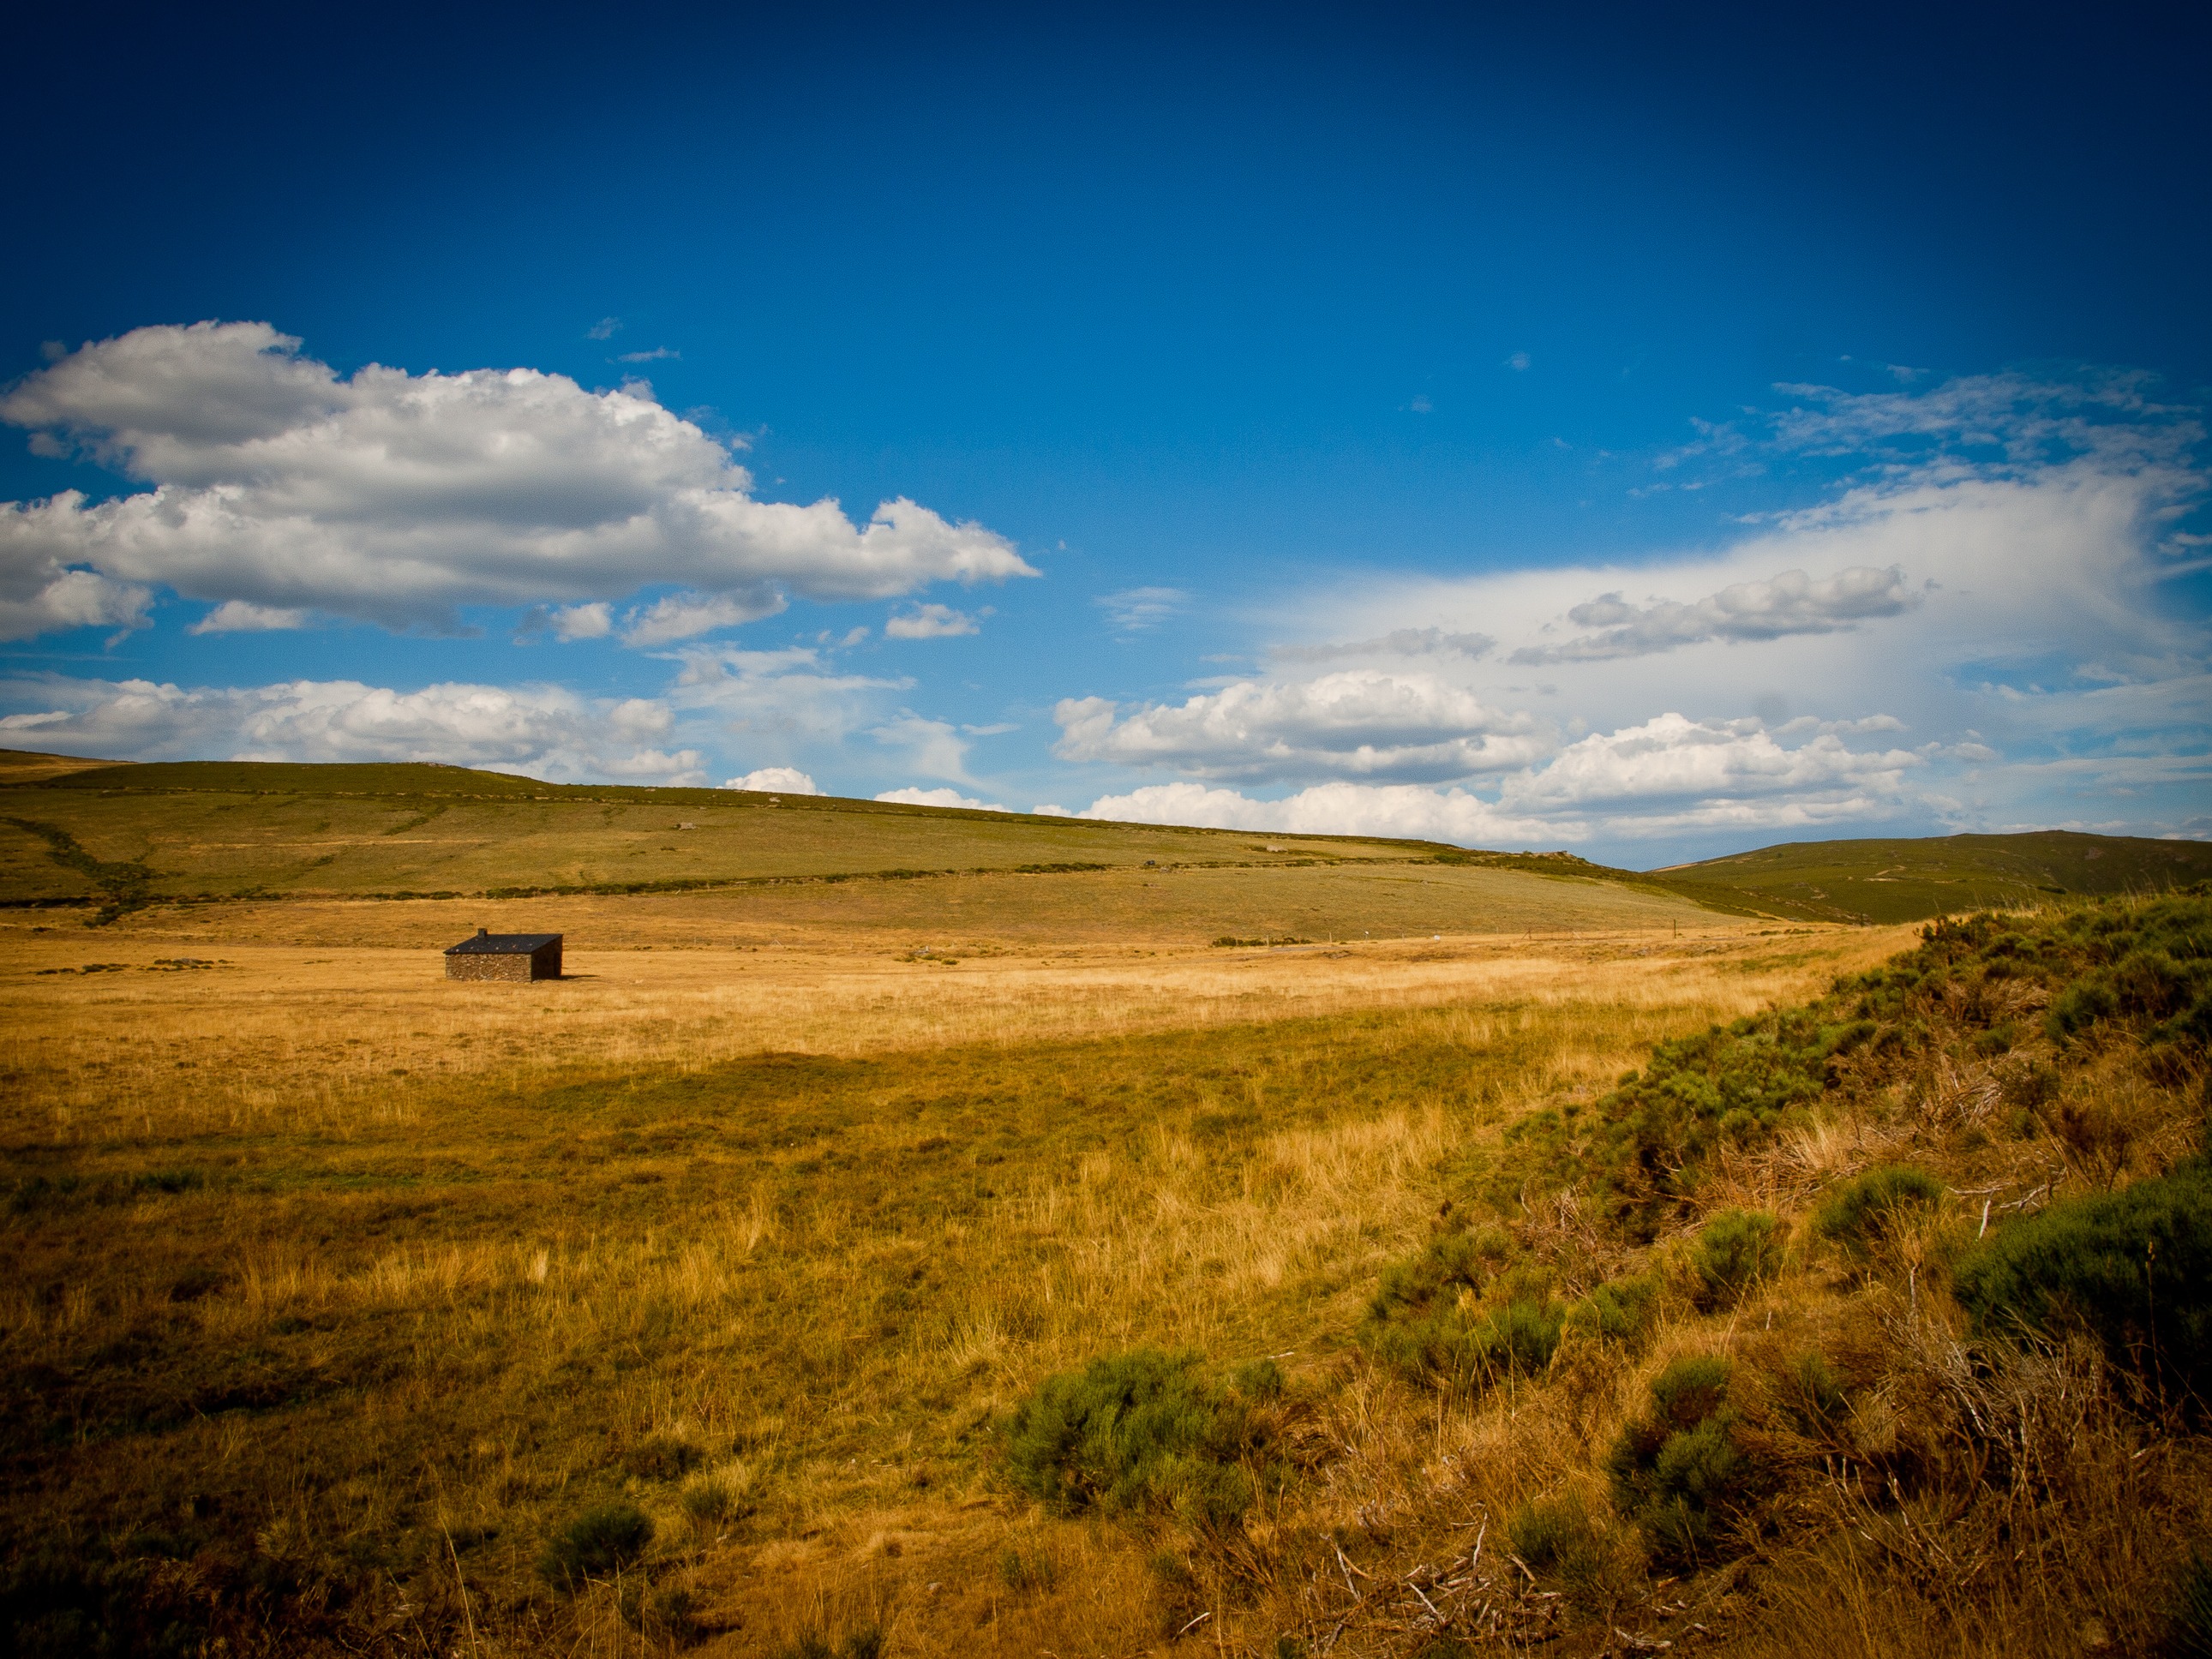
landscape, sea, nature, grass, horizon, wilderness, mountain, cloud, sky, field, meadow, prairie, sunlight, morning, hill, dawn, dusk, cabin, agriculture, plain, spain, grassland, plateau, habitat, loch, ecosystem, plains, steppe, rural area, natural environment, geographical feature, grass family, mountainous landforms, puebla sanabria